Gianluca Zambrotta

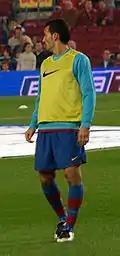
Zambrotta training with Barcelona

On 4 August 2006, after his holiday following the 2006 World Cup, Zambrotta reported to his new club Barcelona for the first time in Los Angeles, where "Barça" were staying for their pre-season tour in North America. He trained with his new teammates and made his debut in the final match of the tour, on 12 August against the New York Red Bulls. Zambrotta's official debut in Barça shirt was on 17 August against local rivals Espanyol in the first leg of the Supercopa de España. On 17 March 2007, he scored his first goal in the league game against Recreativo de Huelva. He also scored goals in matches against Atlético Madrid at the Vicente Calderón Stadium (Atlético's record largest home loss, 0–6) and Gimnàstic de Tarragona. He is well remembered by his performance against Manchester United in the semi-final return clash – he marked perfectly the future Ballon d'Or winner Cristiano Ronaldo all game, but Barcelona lost the match due to Paul Scholes' long-range effort that decided the match and the two-legged tie itself. In two seasons with the club, Zambrotta made 58 league appearances, scoring three goals, before his return to Italy. He was heavily tipped to join Milan or return to former club Juventus.